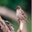
Label: bird